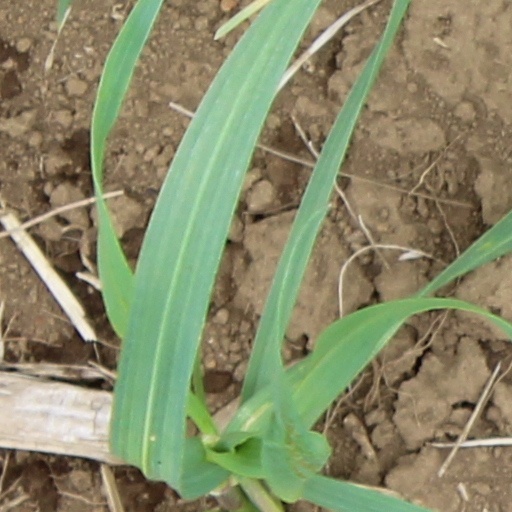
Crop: wheat